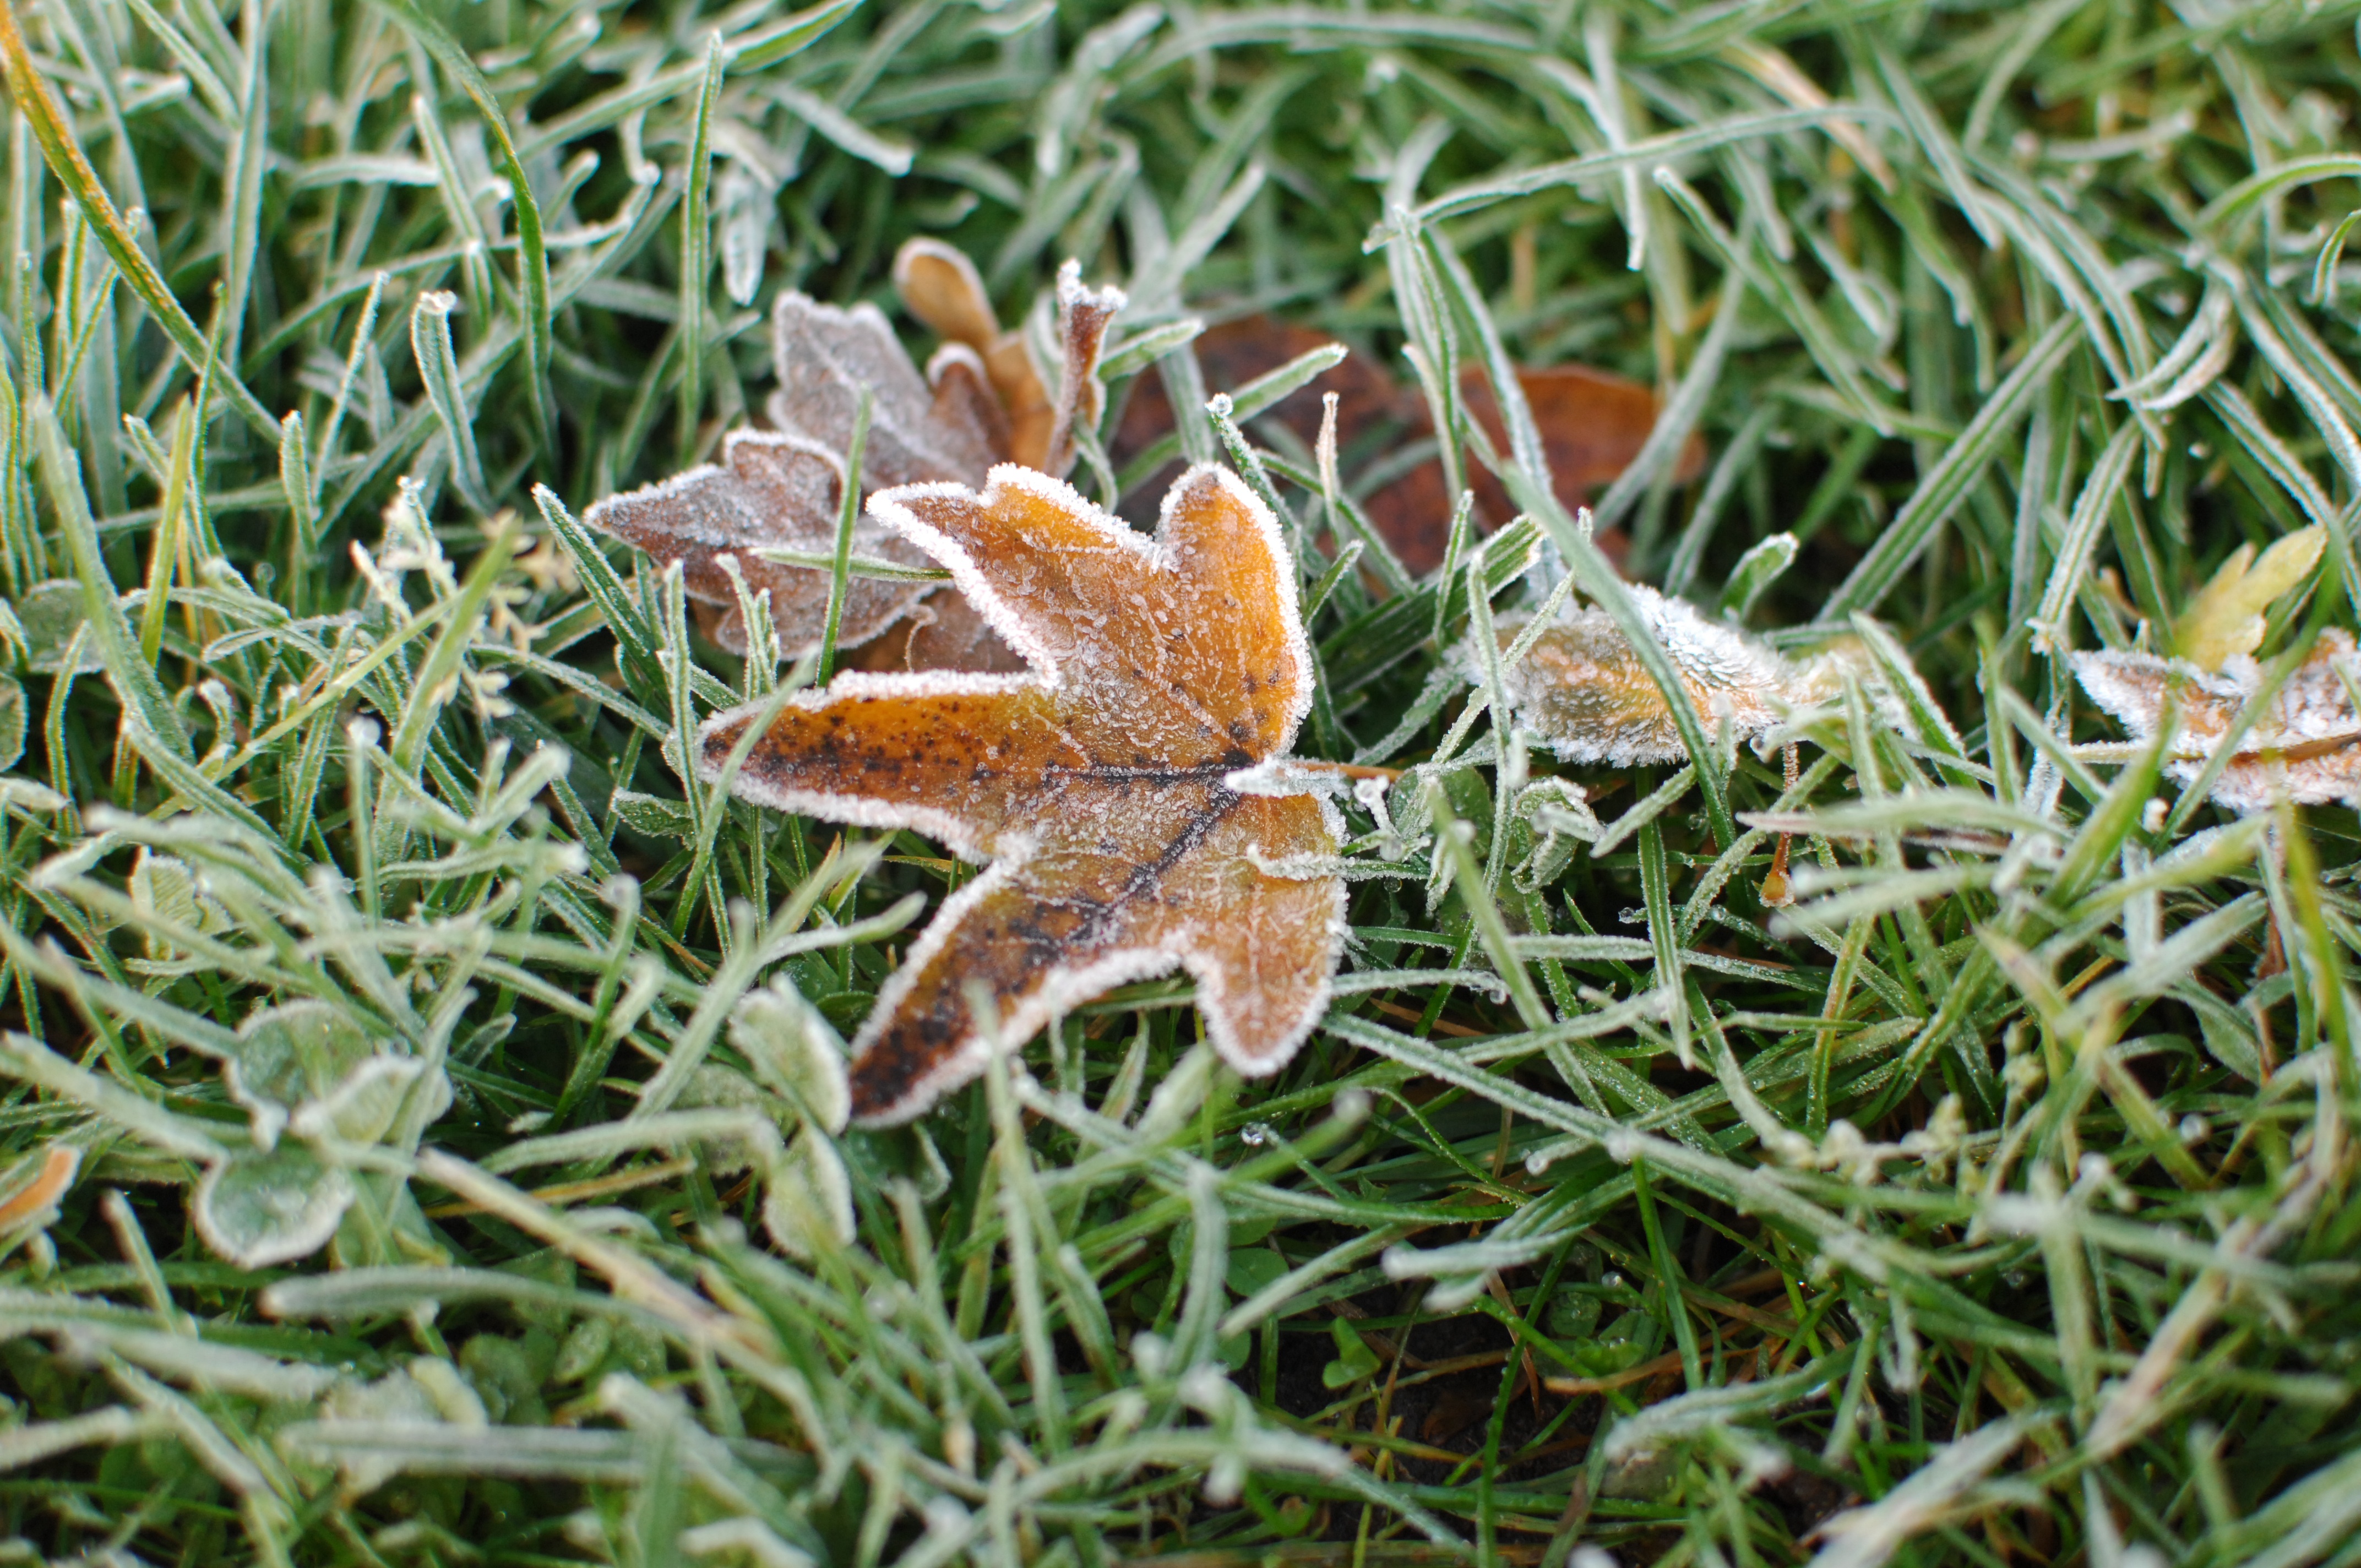
nature, grass, plant, lawn, leaf, flower, frost, insect, botany, moth, butterfly, flora, fauna, invertebrate, wildflower, macro photography, land plant, moths and butterflies